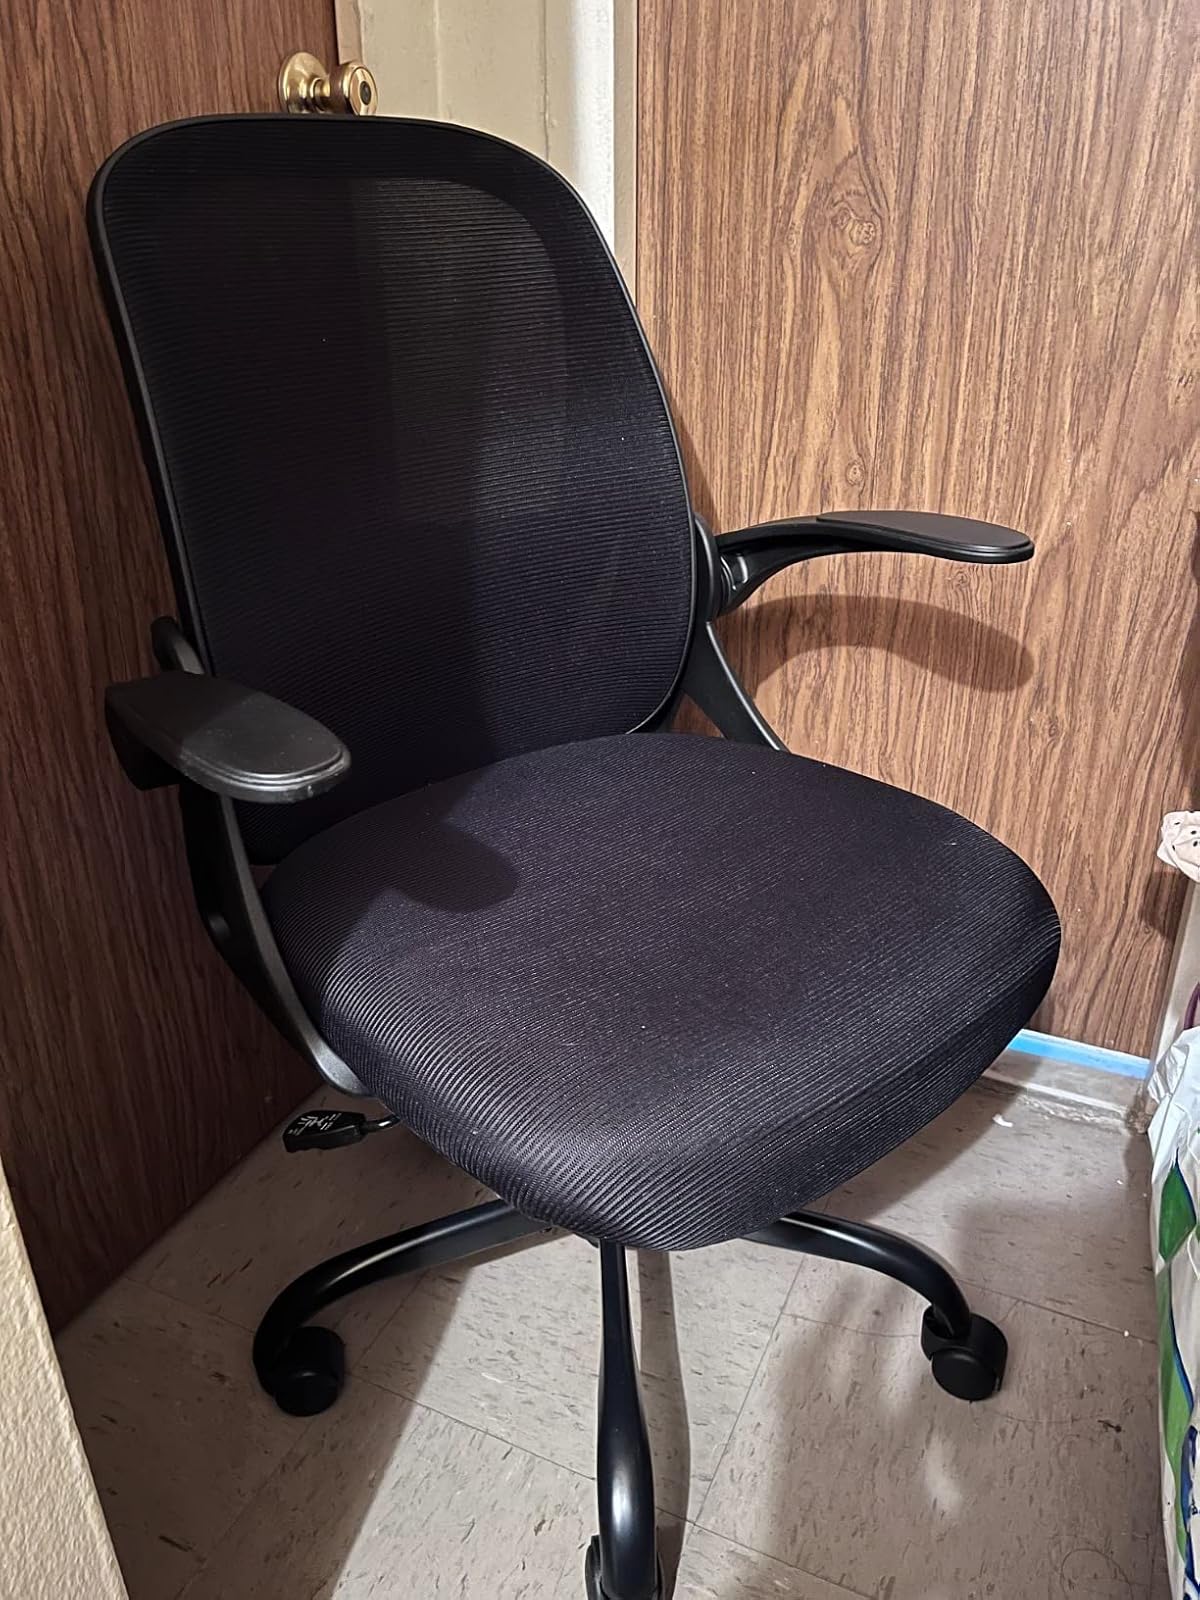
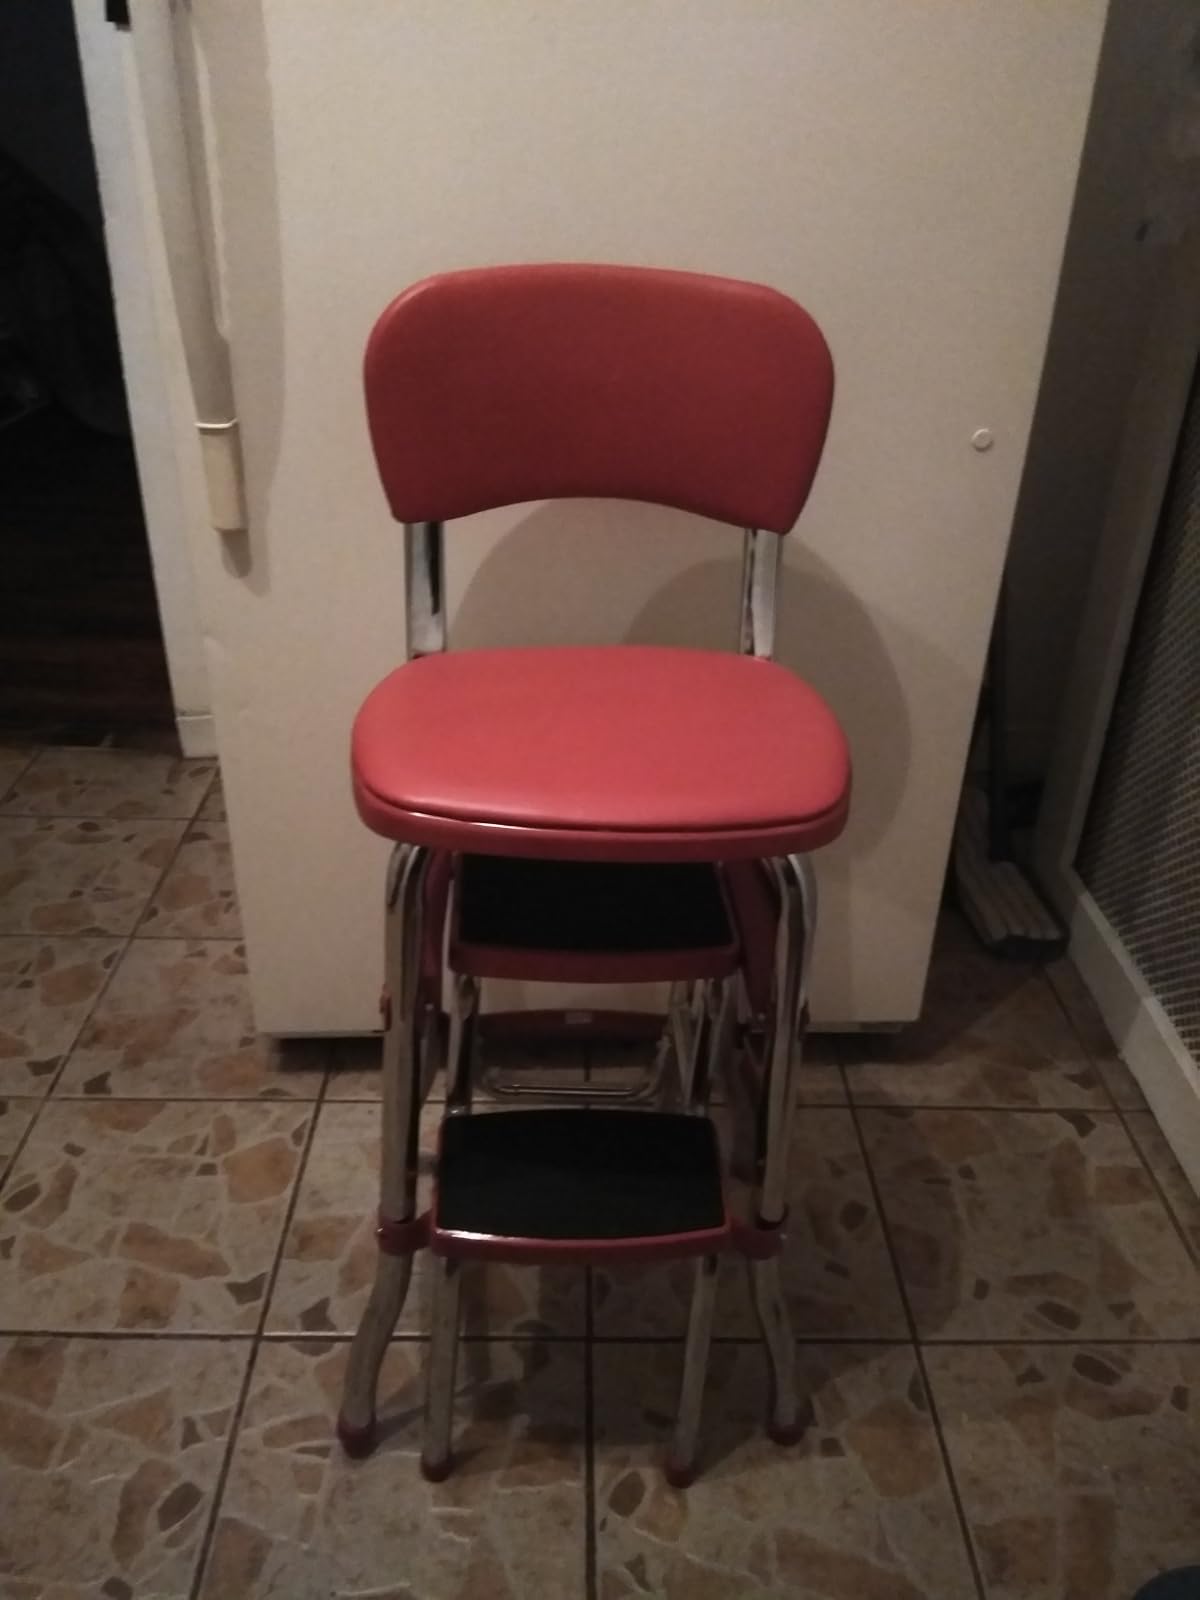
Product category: items_chair
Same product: no